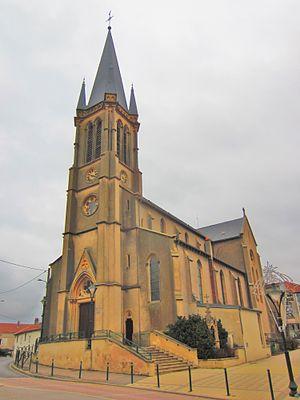
Eglise Marly